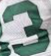
Number: 3